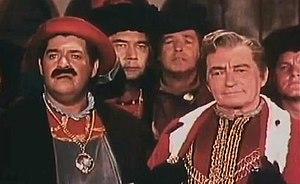
Stanley Adams est un acteur et scénariste américain, né le 7 avril 1915 à New York, mort le 27 avril 1977 à Santa Monica.